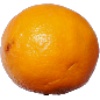
Label: Lemon Meyer 1